Atari

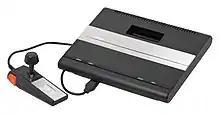
Atari 7800 (1986)

The development of a successor to the 2600 started as soon as it shipped. The original team estimated the 2600 had a lifespan of about three years; it then set forth to build the most powerful machine possible within that time frame. Mid-way into their effort the home computer revolution took off, leading to the addition of a keyboard and features to produce the Atari 800 and its smaller sibling, the 400. The new machines had some success when they finally became available in quantity in 1980. From this platform Atari released their next-generation game console in 1982, the Atari 5200. It was unsuccessful due to incompatibility with the 2600 game library, a small quantity of dedicated games, and notoriously unreliable controllers. Porting arcade games to home systems with inferior hardware was difficult. The ported version of "Pac-Man" for Atari 2600 omitted many of the visual features of the original to compensate for the lack of ROM space and the hardware struggled when multiple ghosts appeared on the screen creating a flickering effect.